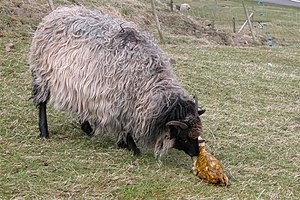
Får / Galleri
Fåret, også kaldt tamfår, er et drøvtyggende pattedyr, der typisk holdes som husdyr. Fårets unger kaldes lam. Et ungt hunfår, der endnu ikke har fået lam kaldes et gimmerlam. Hannen kaldes for vædder. En bede er en kastreret vædder. At ilæmme et får betyder at bedække det. Fåret er drægtigt i fem måneder og læmmer normalt om foråret et til to lam. Det klippes en eller to gange årligt og giver 2-10 kilo uld afhængig af race. Ulden bruges til strikkegarn og filtning.